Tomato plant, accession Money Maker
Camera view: vertical (180 deg); turntable rotation: 150 degrees
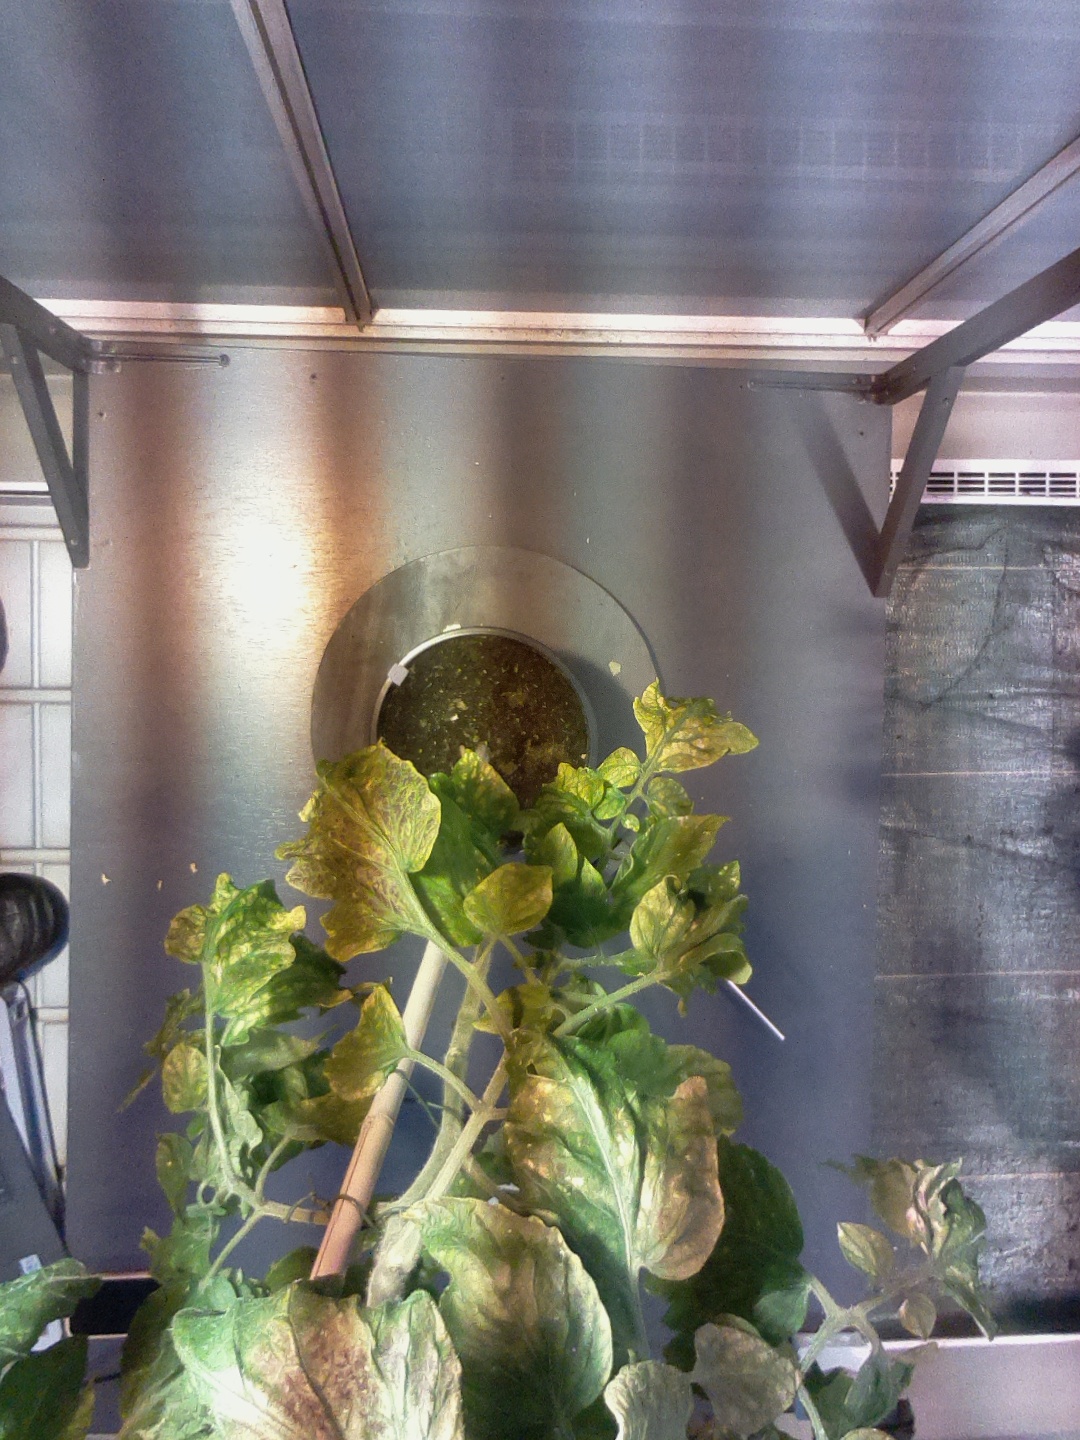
BBCH growth stage 74: 40%-50% of final fruit size